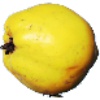
Label: quince